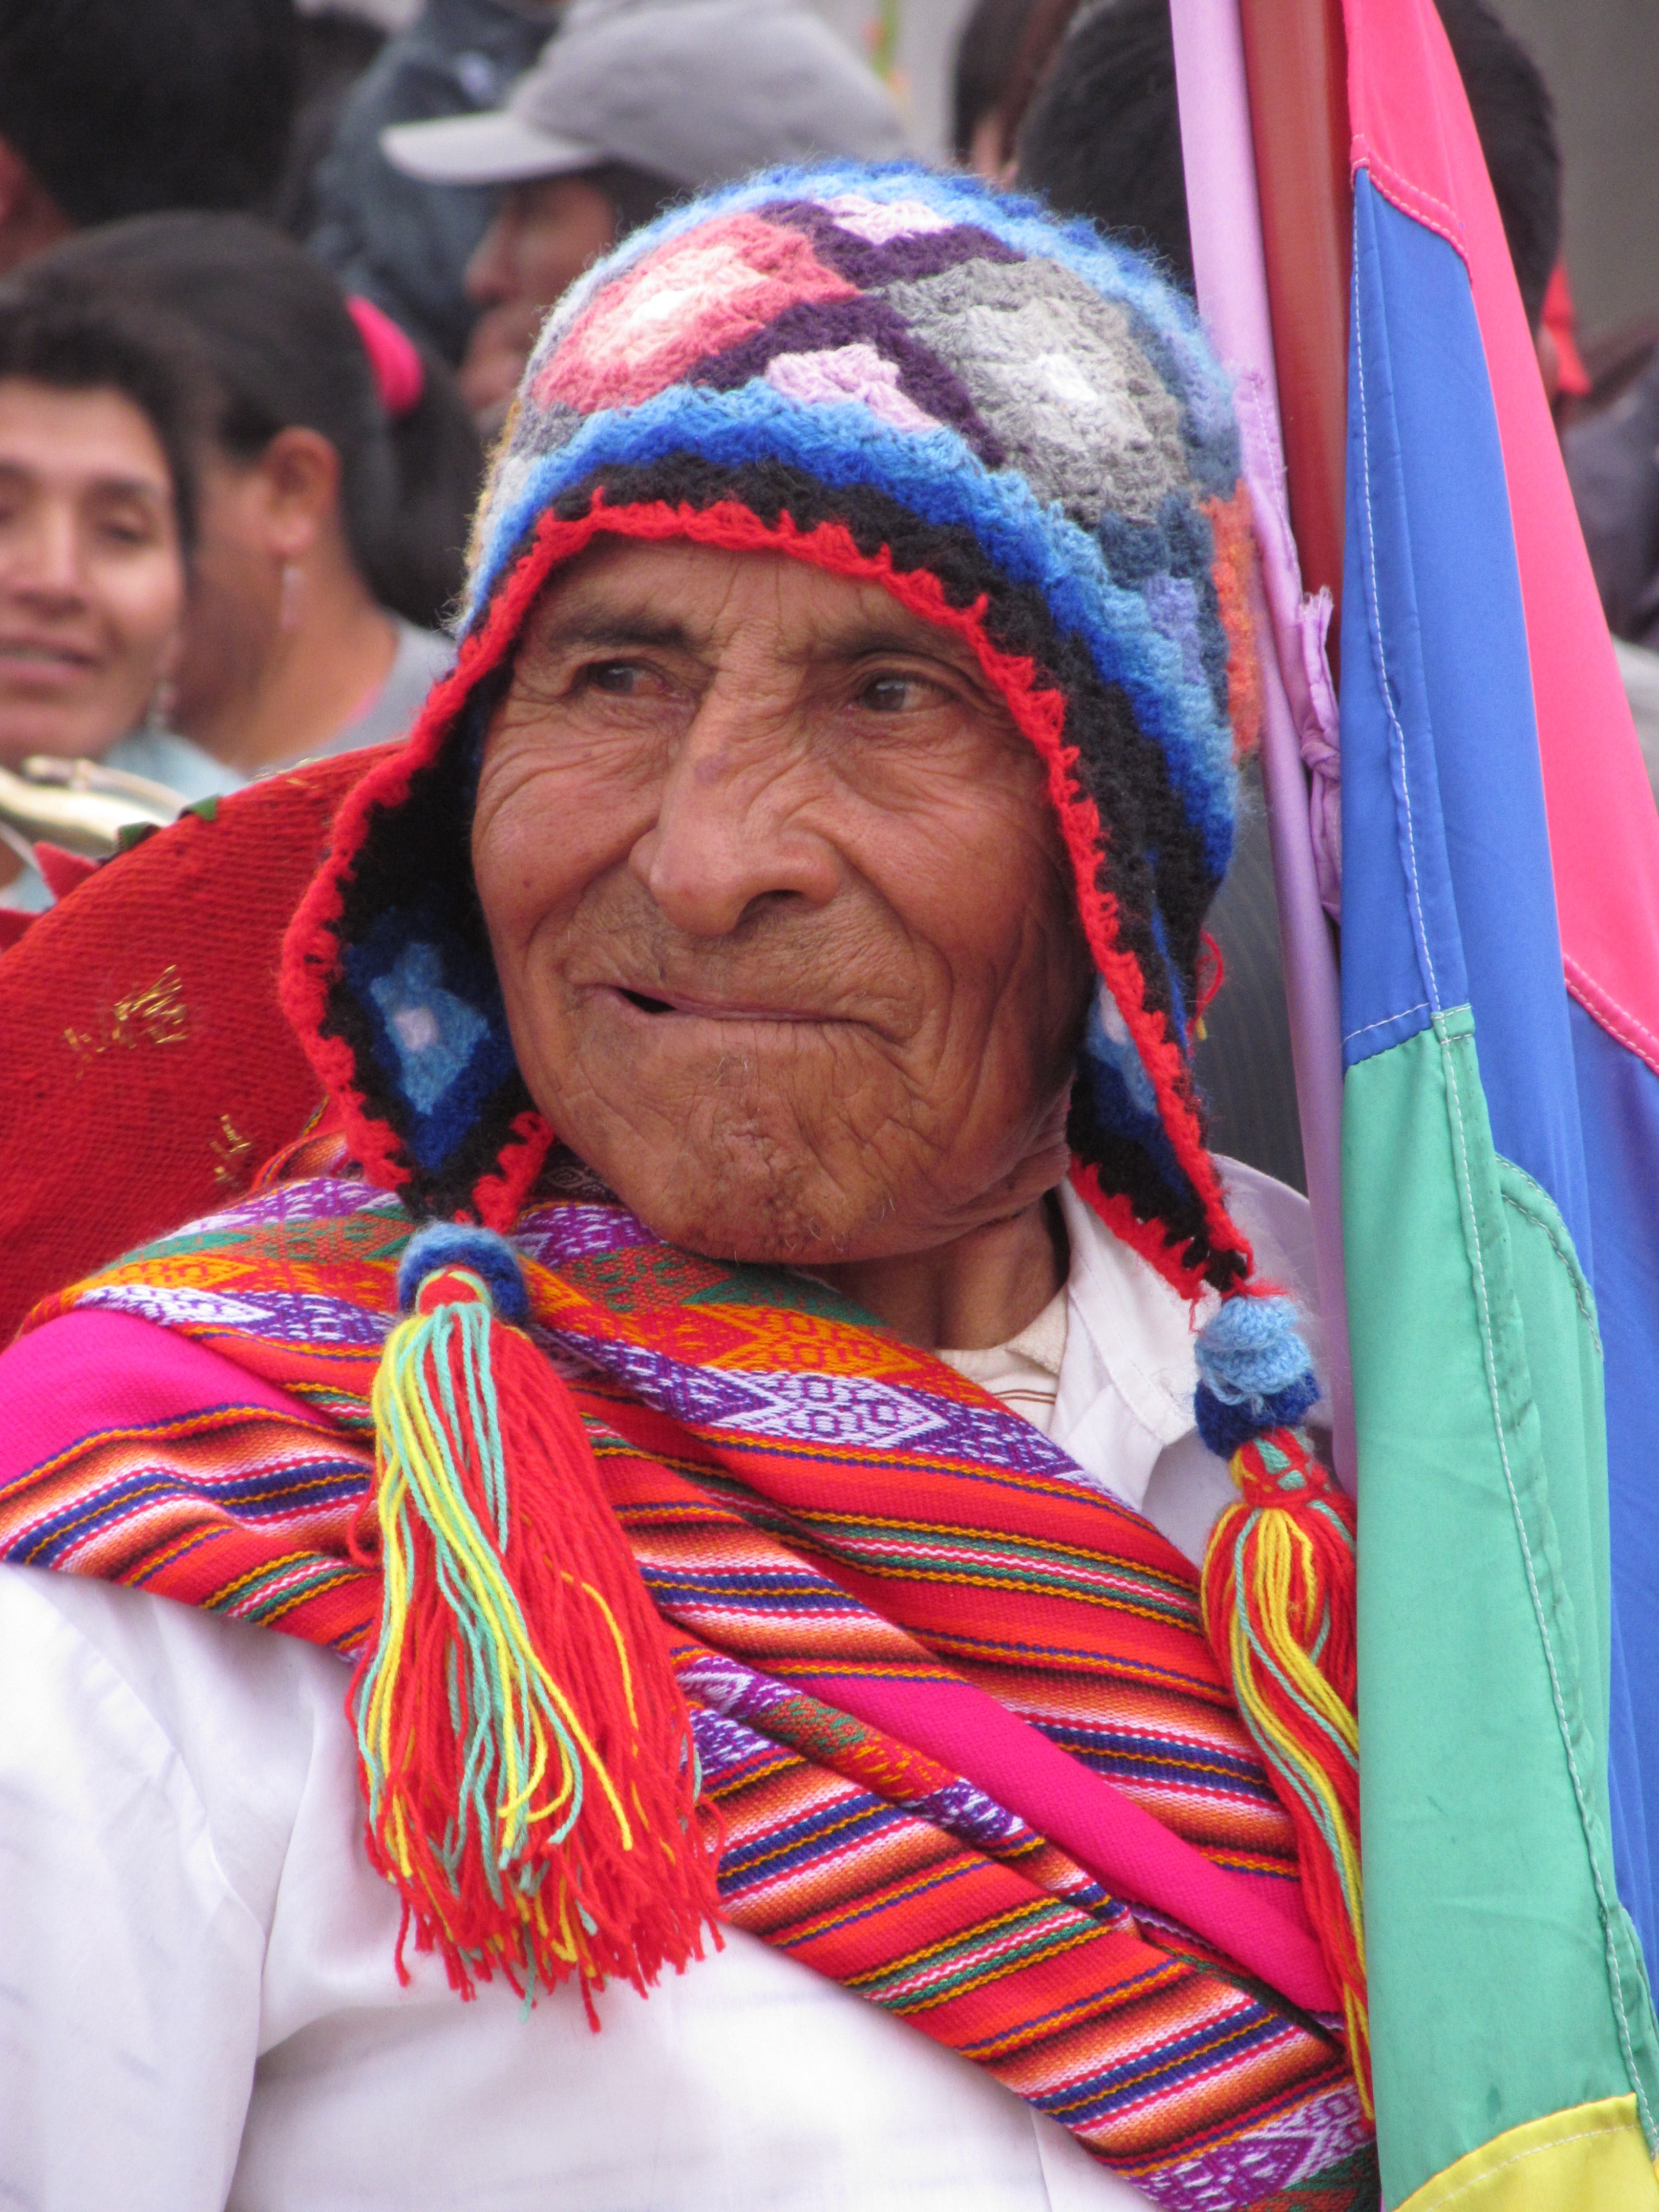
peru, church, dance, peruvians, costume, tribe, tradition, human, headgear, temple, carnival, fun